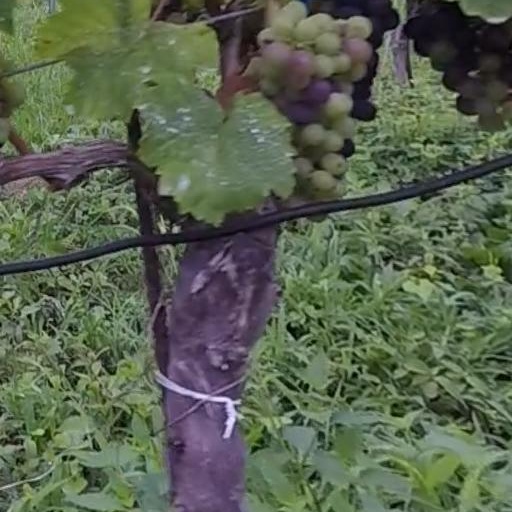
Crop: grape